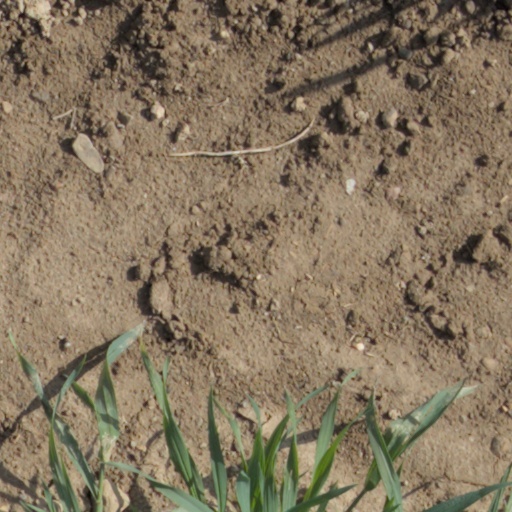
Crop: wheat